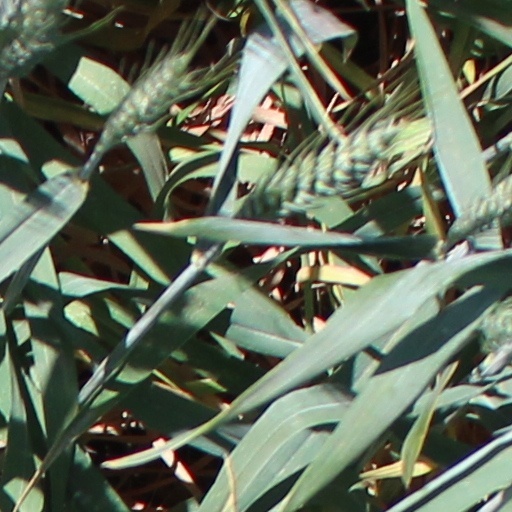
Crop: wheat